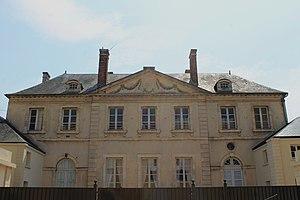
Hôtel Saint-Léonard au 12 rue Victor Hugo à Falaise (Calvados)
L'hôtel Saint-Léonard est un édifice situé à Falaise, dans le département du Calvados, en France. Il est classé au titre des monuments historiques.